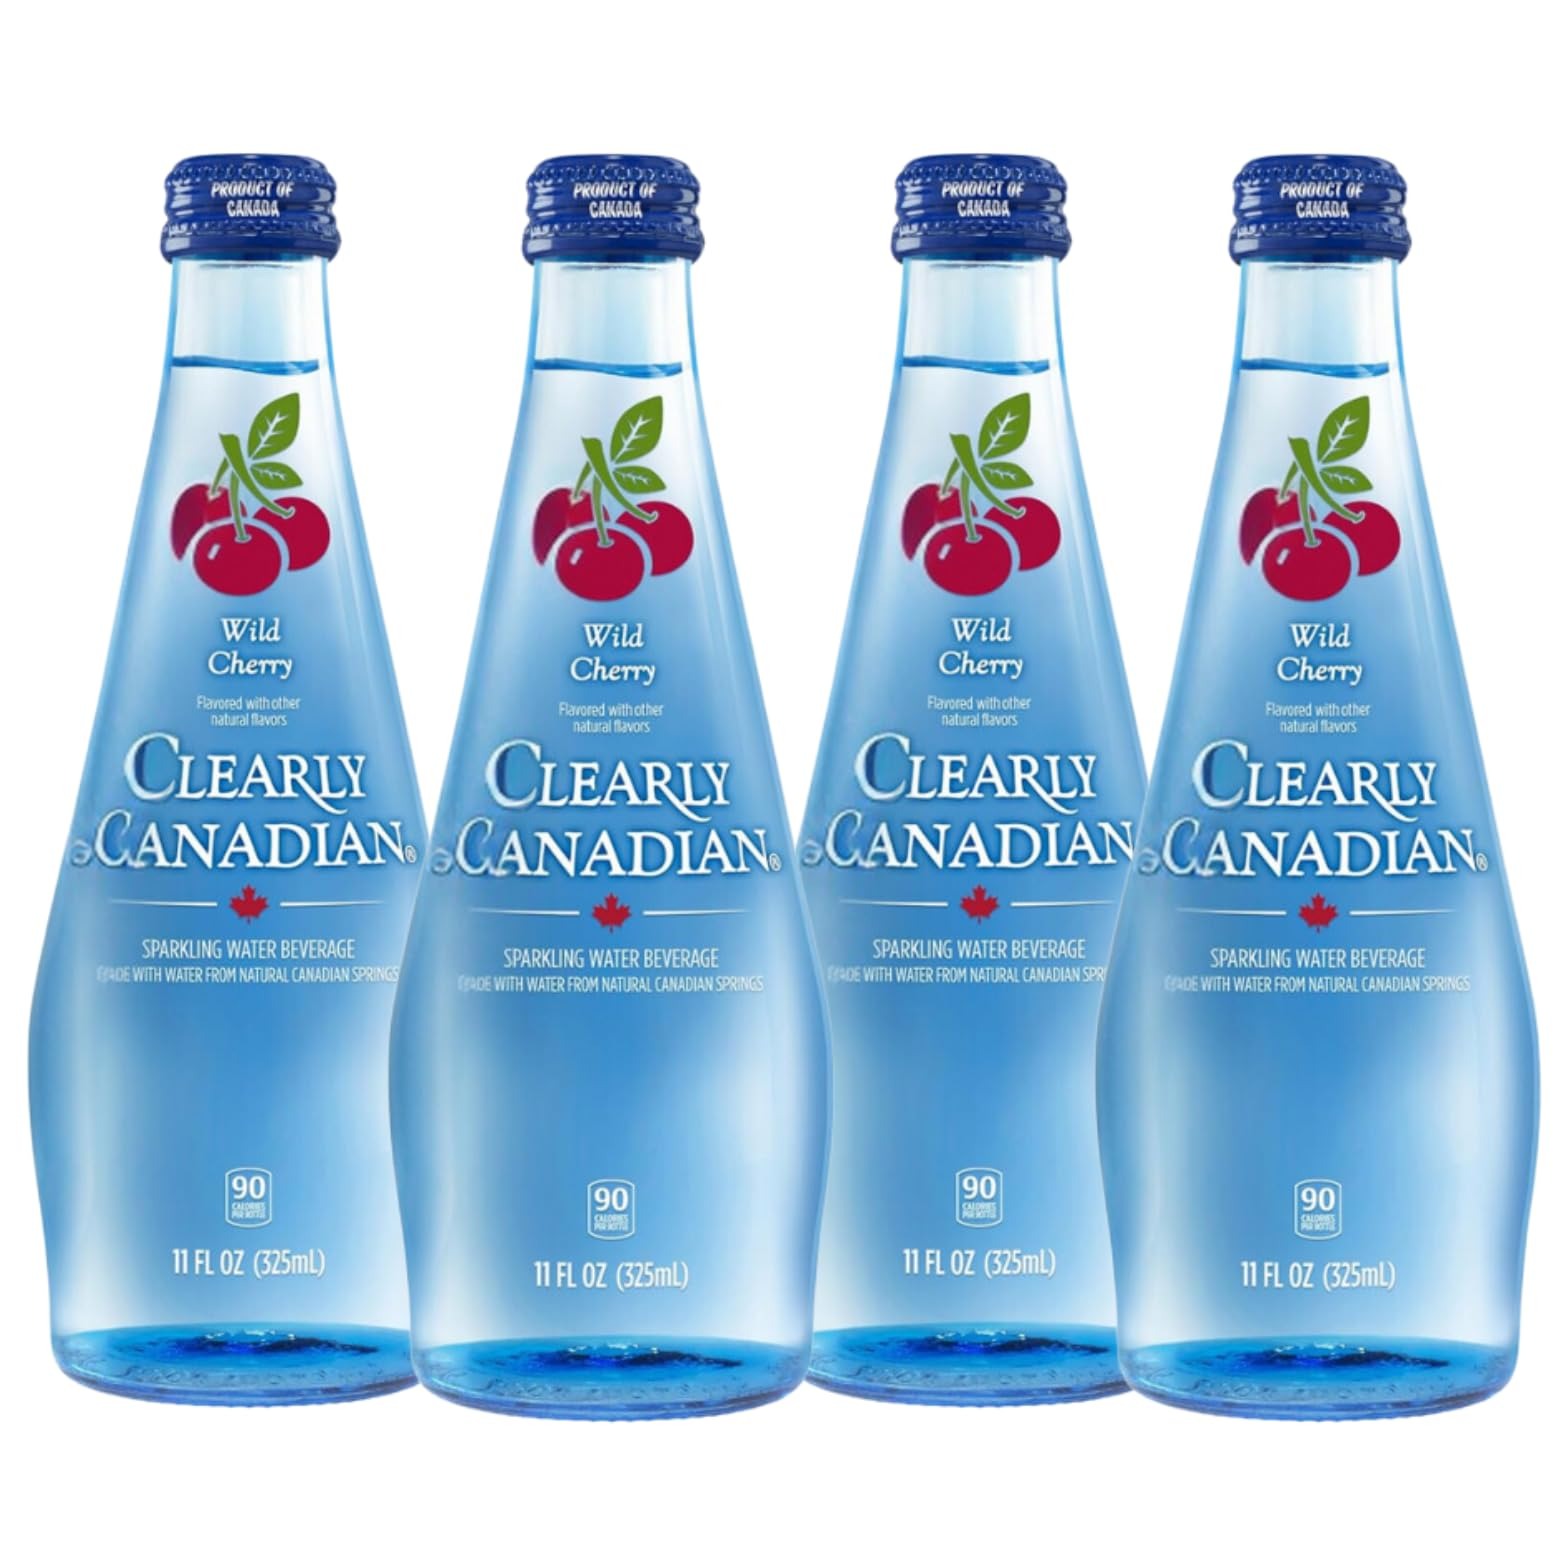
Item Name: Clearly Canadian Sparkling Flavored Water (Wild Cherry, 4 Pack)
Value: 44.0
Unit: Fl Oz

Price: 2.47